Giampaolo Morelli

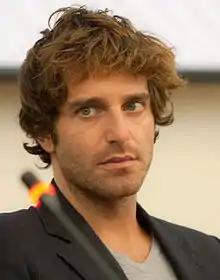
Giampaolo Morelli

Giampaolo Morelli (born 25 November 1974 in Naples) is an Italian actor, director, and screenwriter. He is particularly known for his television work; among his roles is as the title character in the "L'ispettore Coliandro" series.